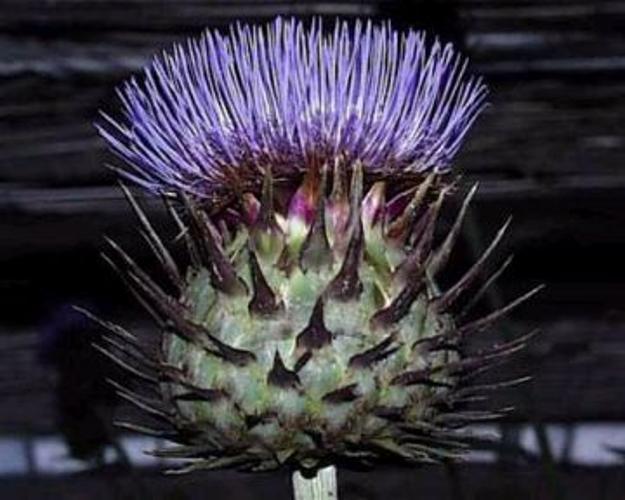
Label: artichoke